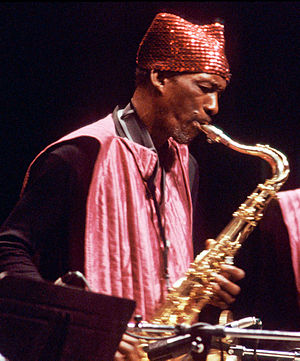
John Gilmore
John Gilmore var en amerikansk tenorsaxofonist og klarinetist.